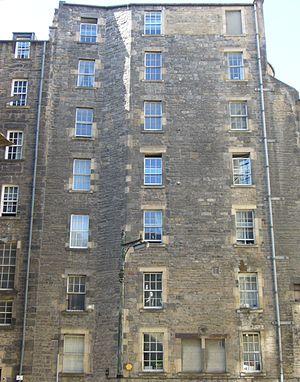
Le logement en Écosse comprend toutes les formes d'habitations construites dans ce qui est aujourd'hui l'Écosse, depuis la première période d'occupation humaine jusqu'à nos jours. La plus ancienne maison d'Écosse date du Mésolithique. Au Néolithique, l'agriculture sédentaire a conduit à la construction des premières maisons en pierre. Il existe également des preuves de cette période de grandes halles en bois. À l'âge du bronze, il y avait des crannogs ronds cellulaires et des forts qui entouraient de grandes colonies. À l'âge du fer, les maisons cellulaires commencent à être remplacées sur les îles du Nord par de simples rotondes atlantiques, de grands bâtiments circulaires avec une construction en pierre de taille. Les plus grandes constructions qui datent de cette époque sont les brochs et les duns circulaires et les timoneries.
L'architecture de l'Écosse dans la révolution industrielle comprend tous les bâtiments en Écosse entre le milieu du XVIIIᵉ siècle et la fin du XIXe siècle. Au cours de cette période, le pays a subi une transformation économique et sociale à la suite de l'industrialisation, qui s'est reflétée dans de nouvelles formes architecturales, techniques et échelle de construction. Dans la seconde moitié du XVIIIᵉ siècle, Édimbourg a fait l'objet d'un boom de la construction d'inspiration classique qui reflétait la richesse et la confiance croissantes de la capitale. Les logements prenaient souvent la forme d'appartements à louer répartis horizontalement. Certains des principaux architectes européens au cours de cette période étaient écossais, notamment Robert Adam et William Chambers.